Malagasy coucal

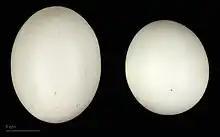
"Centropus toulou" - MHNT

The Malagasy coucal or Madagascar coucal (Centropus toulou) is a species of cuckoo in the family Cuculidae. It is found in Madagascar and in the Seychelles, where it occurs on Aldabra and was formerly present on Assumption Island and Cosmoledo. Its natural habitats are dense vegetation in subtropical or tropical moist lowland forests, mangrove forests, rough grassland, marshes and reedbeds.